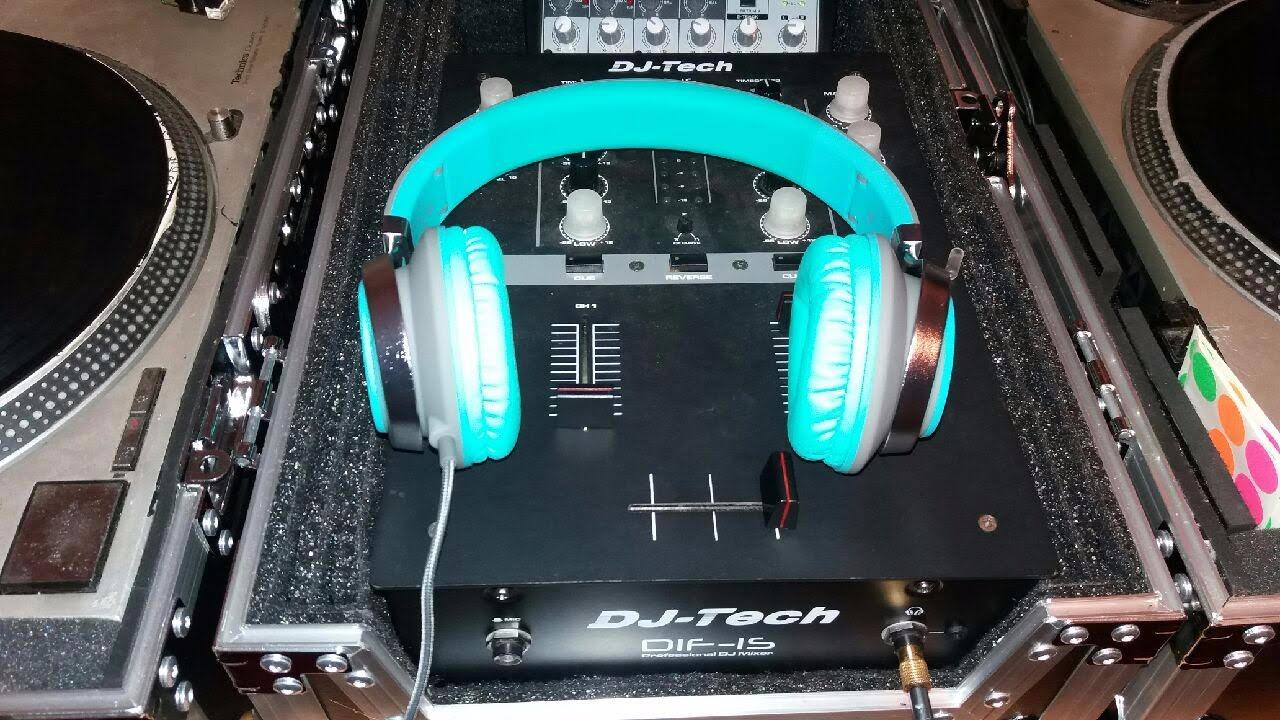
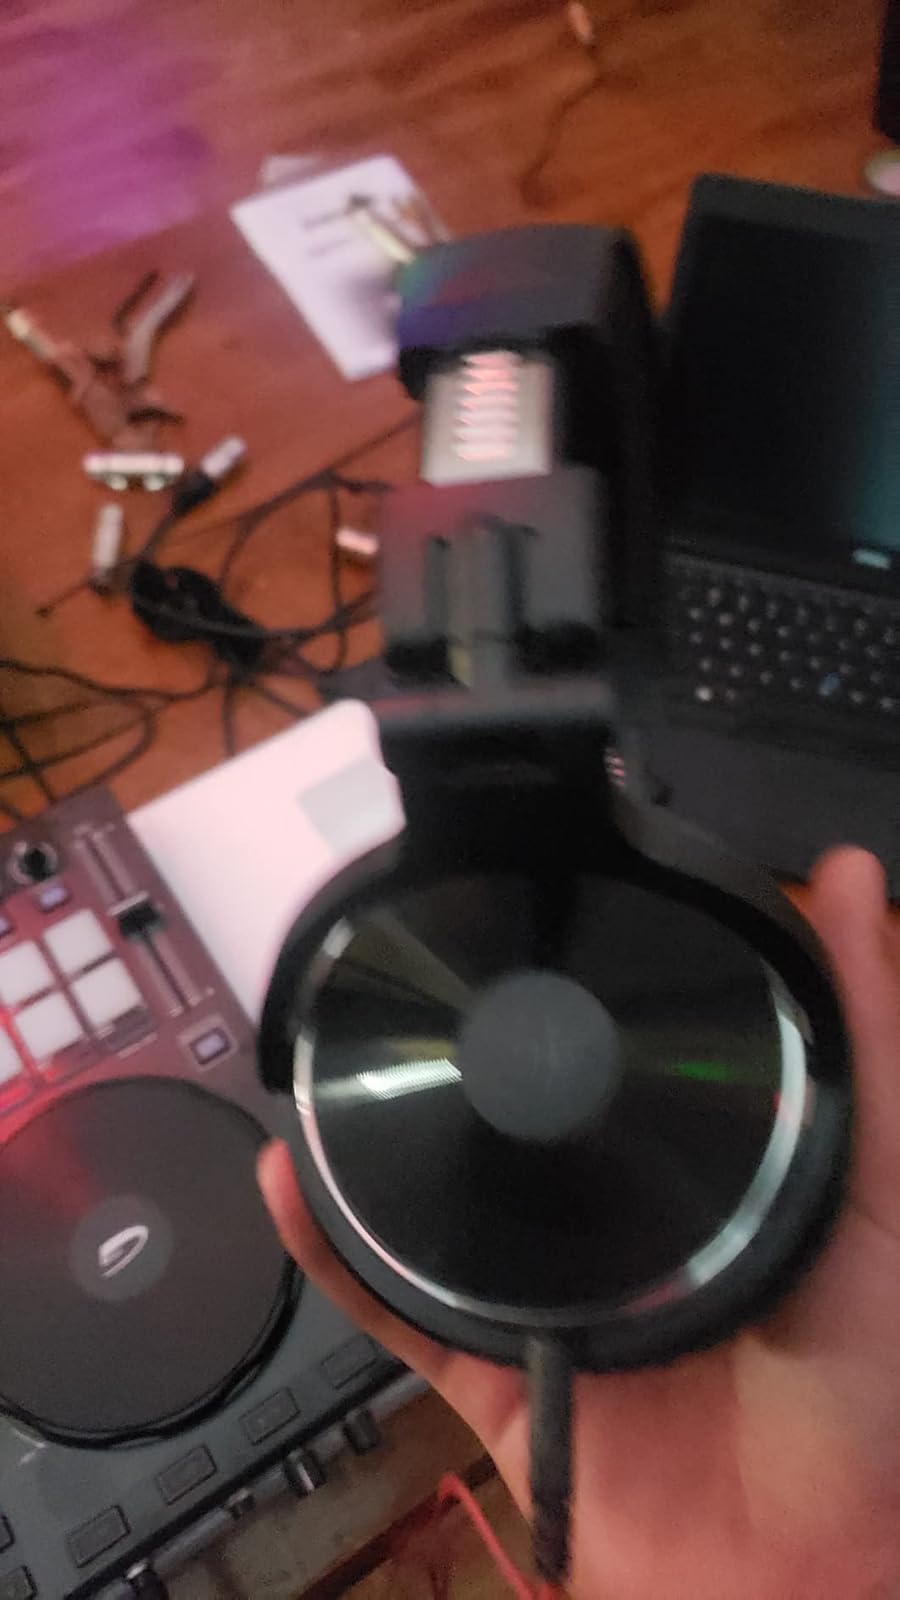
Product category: headphones
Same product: no